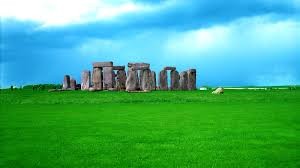
Landmark: Stonehenge